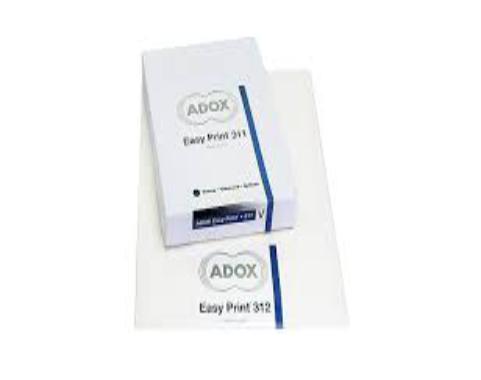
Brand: ADOX
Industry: Necessities